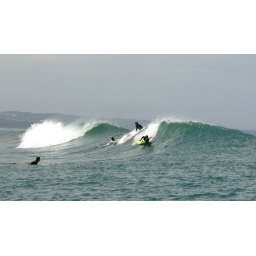
airport lefts in Kuta. a shot from the boat taken w/casio water housing. dad on the back of da wave.